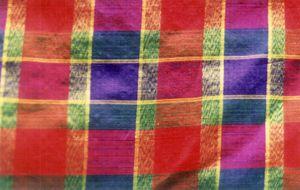
La soie est une fibre protéique naturelle d'origine animale utilisée dans la fabrication d'articles et produits textiles. Les protéines de soie sont de longues macromolécules structurelles composées d'acides aminés dont la répétition donne naissance à une fibre hydrophobe. De nombreux arthropodes produisent de la soie dans des glandes séricigènes, notamment les araignées et les chenilles de certains papillons. La faculté de produire des fibres de soie est apparue plusieurs fois au cours de l'évolution. Si les insectes de presque tous les ordres sécrètent un matériau protéique équivalent, seuls quelques groupes ont développé un véritable comportement de tissage de fils soyeux.
İpek est mot turc dont l'un des usages principaux est un prénom féminin signifiant « soie ».